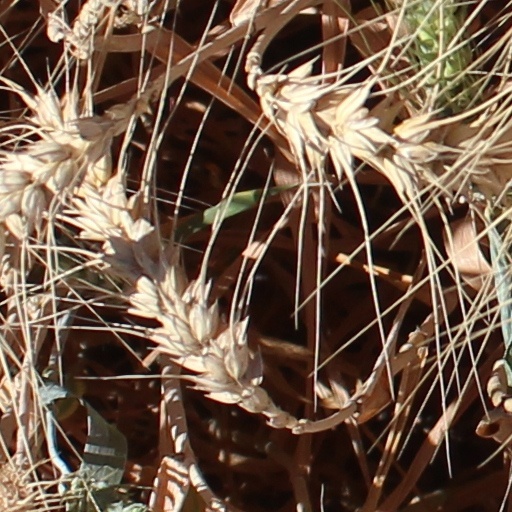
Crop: wheat